VEGFR-2 inhibitor

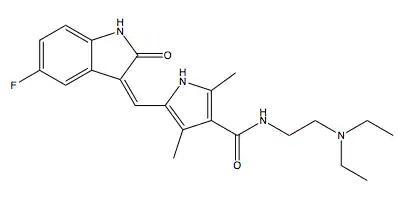
Sunitinib structure. First small molecular VEGFR-2 inhibitor.

Pazopanib reaches maximum plasma concentration 3.5 hours post-dose. Pazopanib is about 99% protein bound to human plasma protein.